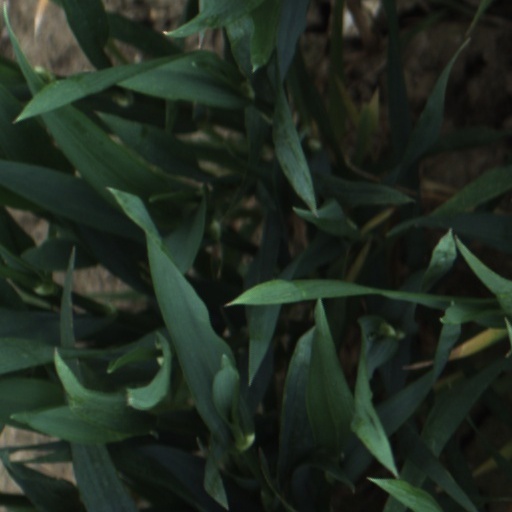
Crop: wheat